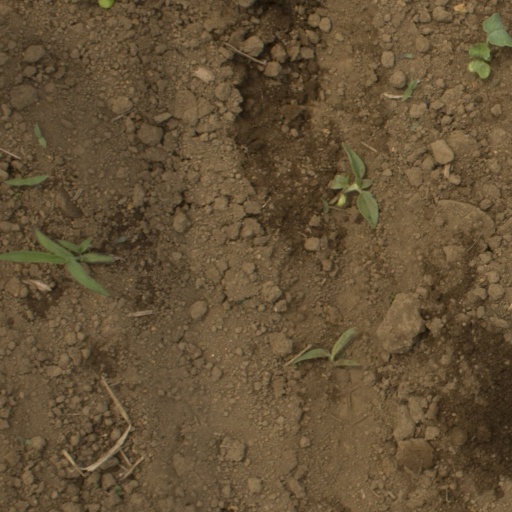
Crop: Jerusalem artichoke